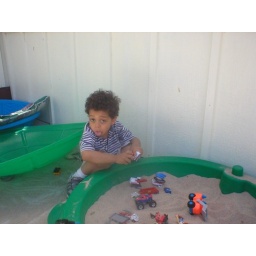
Elyas playing in the sand box